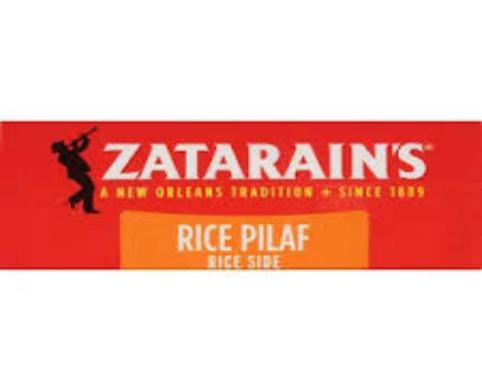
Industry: Food